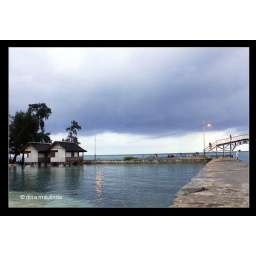
two houses are near the bridge